Aerial firefighting and forestry in southern Australia

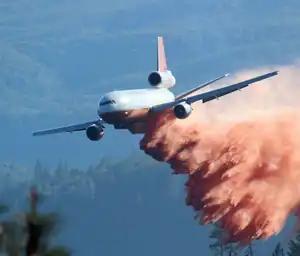
A McDonnell Douglas DC-10 drops retardant in California - Aug 2013. The aircraft has a 45,000 litre capacity and required 9,000 litres of fuel per hour. Photo: US Forest Service.

Helicopters have a major advantage of being able to hover over the fire and accurately drop water, foam or retardant. They can also pick up water from shallow dams or rivers using snorkels to fill their belly tanks or dipping a collapsible bucket suspended on a line. The first water bucket was probably developed in Nelson, British Columbia in the mid-1950s and became operational in about 1962. The bucket design was a converted 200 litre drum with a trap door in the bottom that was actuated by the pilot.